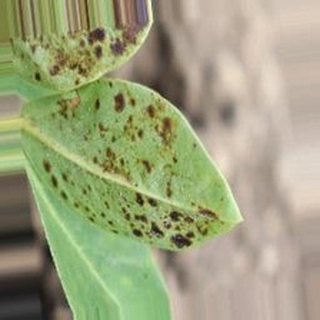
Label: groundnut_rust